Maddale

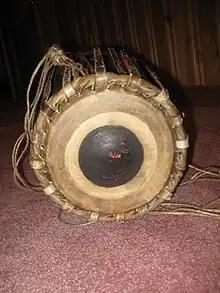
Yakshagana Maddale Bala Muchchige.

The Maddale, also known as Mrudanga (ಮೃದಂಗ) in North Canara, is a percussion instrument from Karnataka, India. It serves as the primary rhythmic accompaniment in a Yakshagana ensemble, along with Chande. The maddale produces a perfectly harmonic tonic (shruti swara) when struck anywhere on its surface. This is in contrast to other instruments such as the Mrudangam, Pakawaj, or Tabla, which cannot produce the tonic (shruti) on all parts of their surfaces. Its drum head is similar to that of the tabla and its body is similar to that of the pakhavaj.